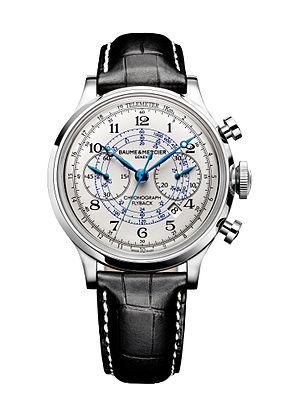
Baume & Mercier, est une société suisse d’horlogerie de luxe fondée en 1830, filiale du conglomérat de luxe Richemont.